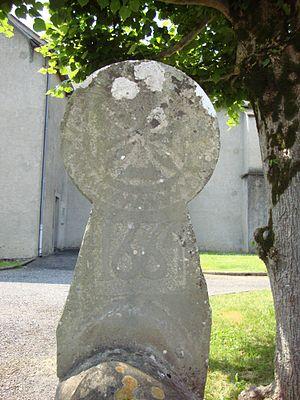
Chéraute est une commune française, située dans le département des Pyrénées-Atlantiques en région Nouvelle-Aquitaine.